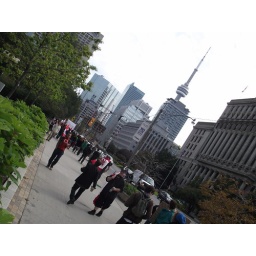
The sky looks creepily white in this picture. I swear I didn't photo shop it to look like that